Getafe

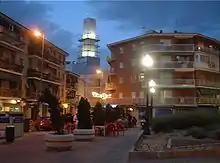
Tables in a restaurant in central Getafe on a summer night.

Close to 40% of the inhabitants of Getafe come from distinct autonomous communities within Madrid. Many of these groups have created "Casas Regionales" ("Regional Houses"), places were people from similar regional backgrounds can meet for cultural activities. Some of the more prominent Casas Regionales are those of Extremadura, Castile-La Mancha, Murcia, Andalusia, and Castile and León. The Conservatorio Profesional de Música de Getafe offers concerts of classical music in its 400-seats concert hall.